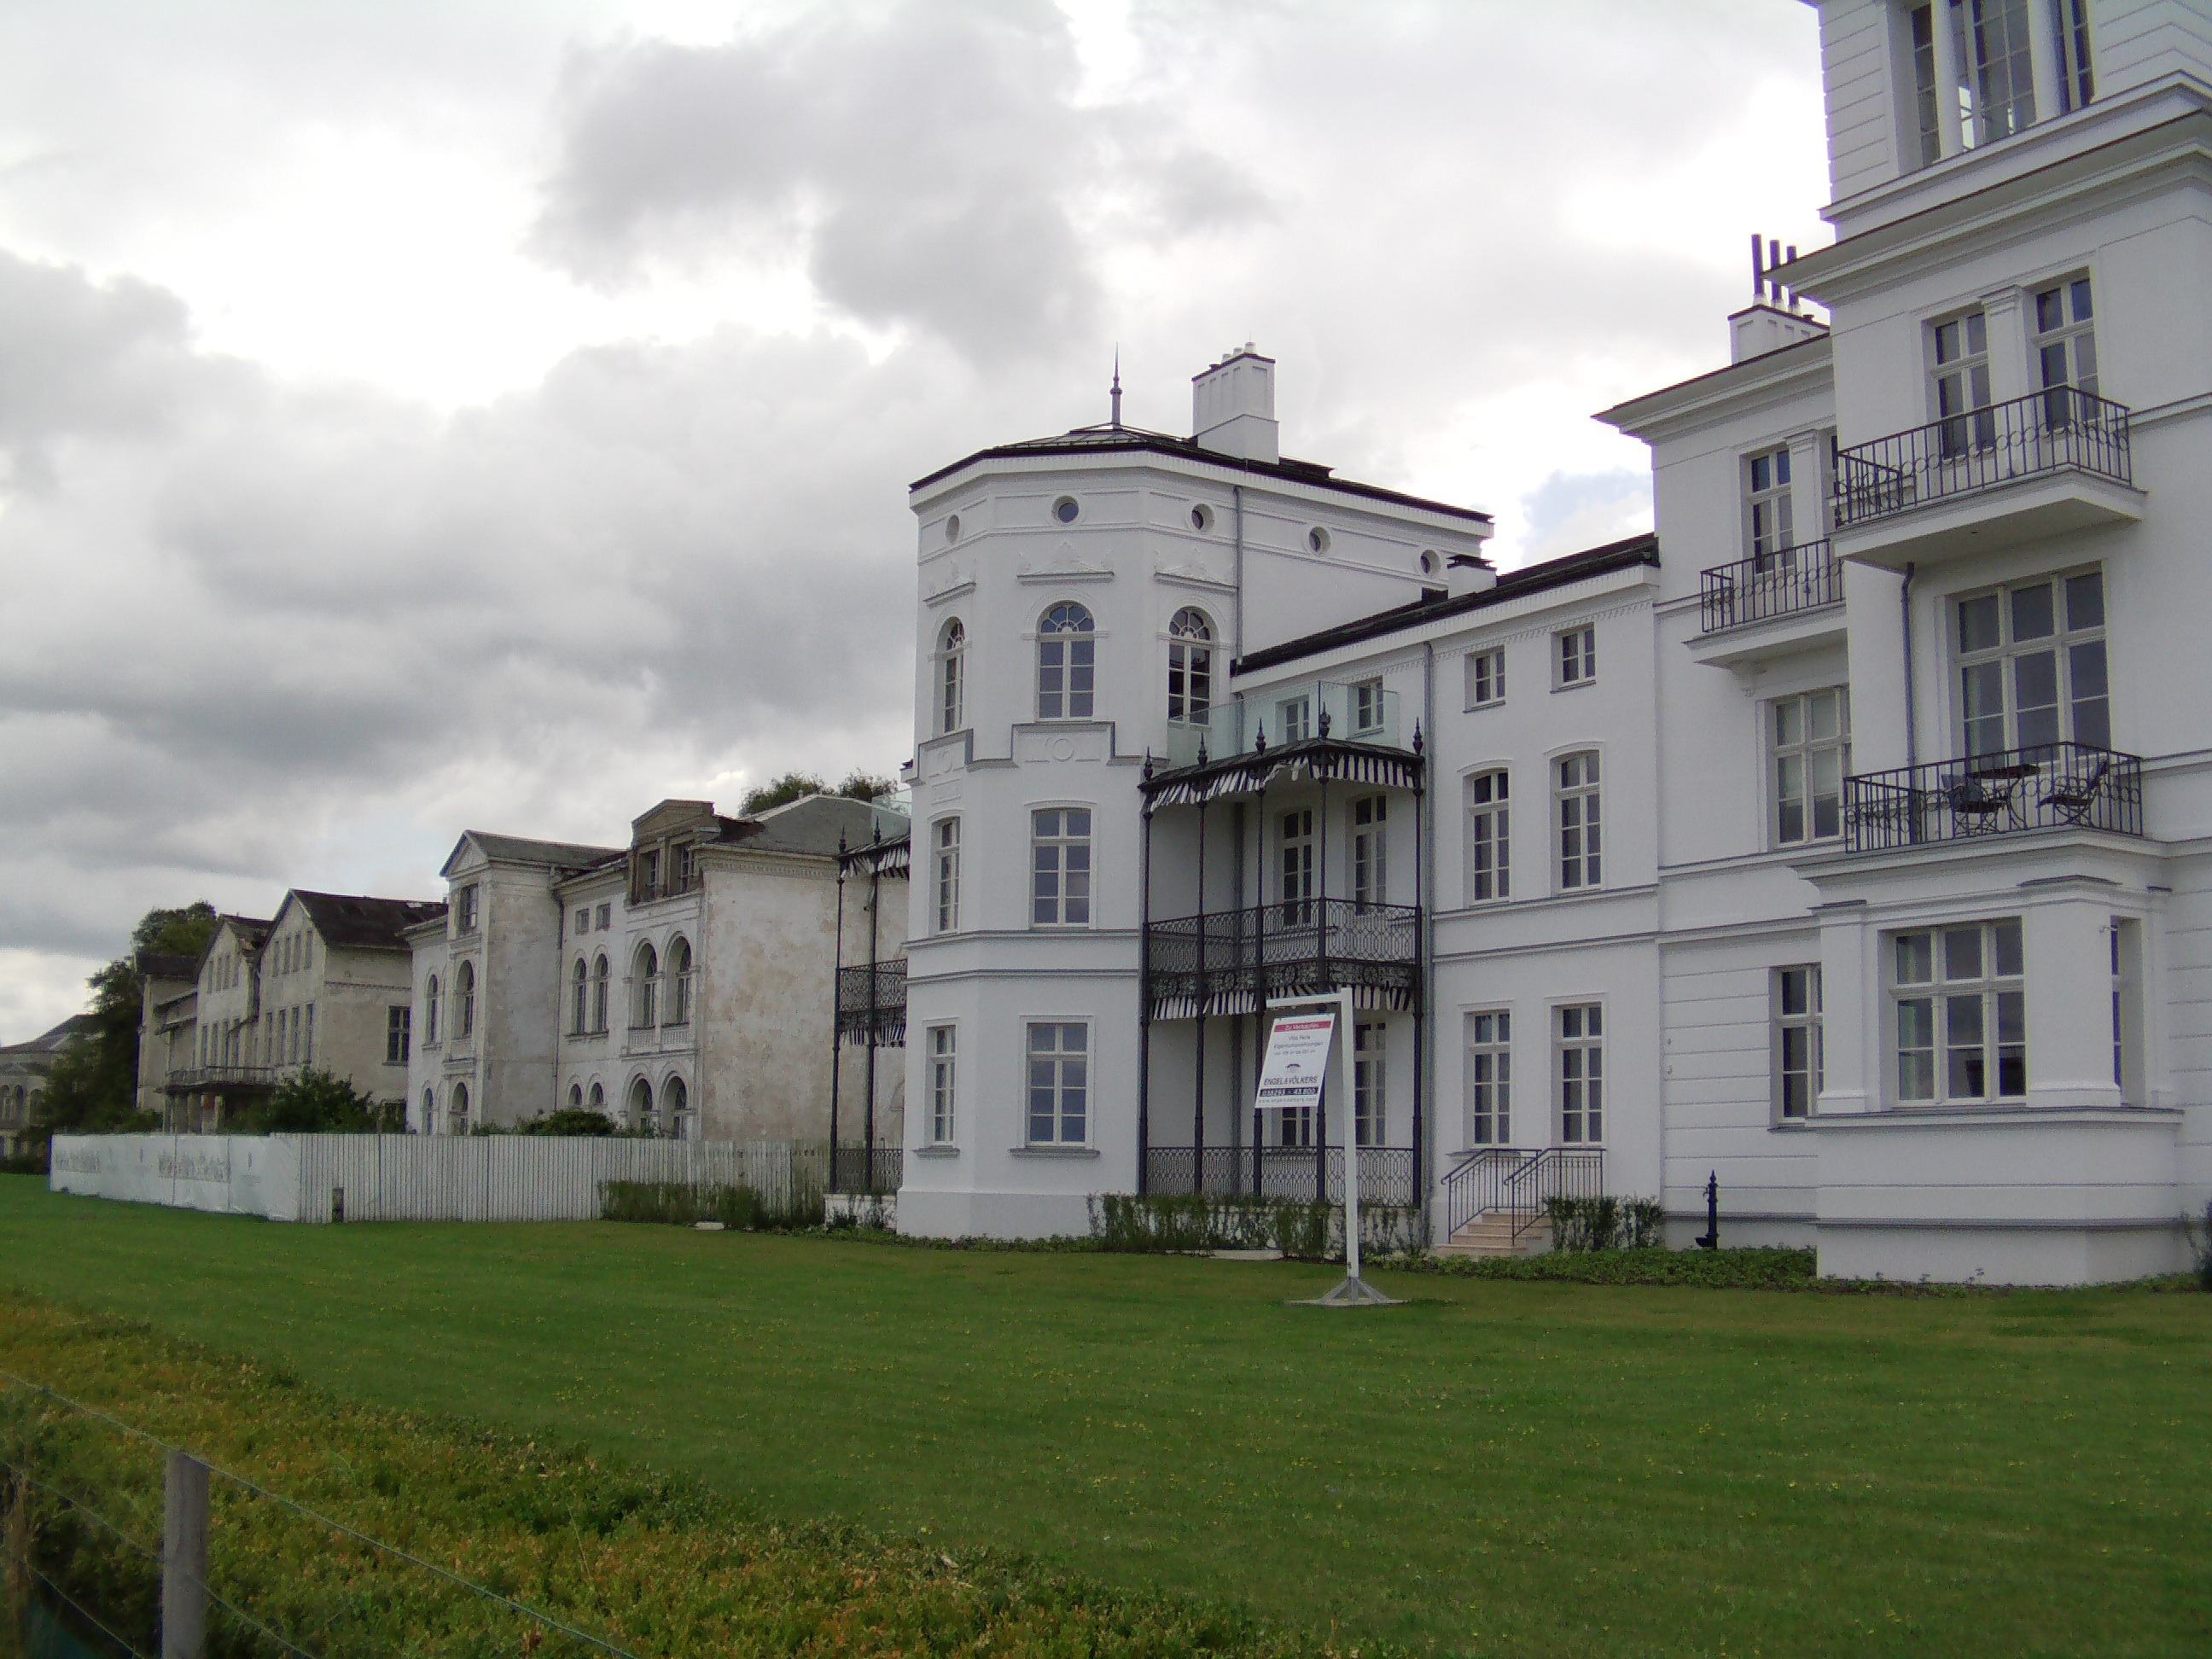
architecture, mansion, house, town, building, chateau, palace, home, facade, property, waterway, estate, neighbourhood, manor house, housewife, stately home, bowever, residential area, heiligendamm